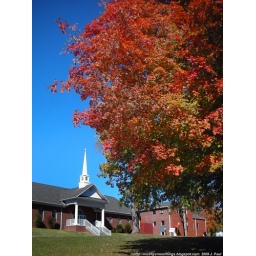
Many of Harriman's streets have beautiful maple trees that show their yellow, red, and oranges in the fall.